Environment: lab
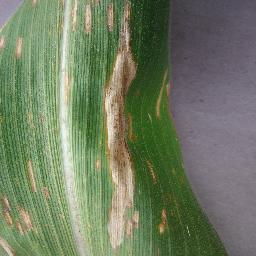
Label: northern_corn_leaf_blight